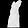
Label: Dress